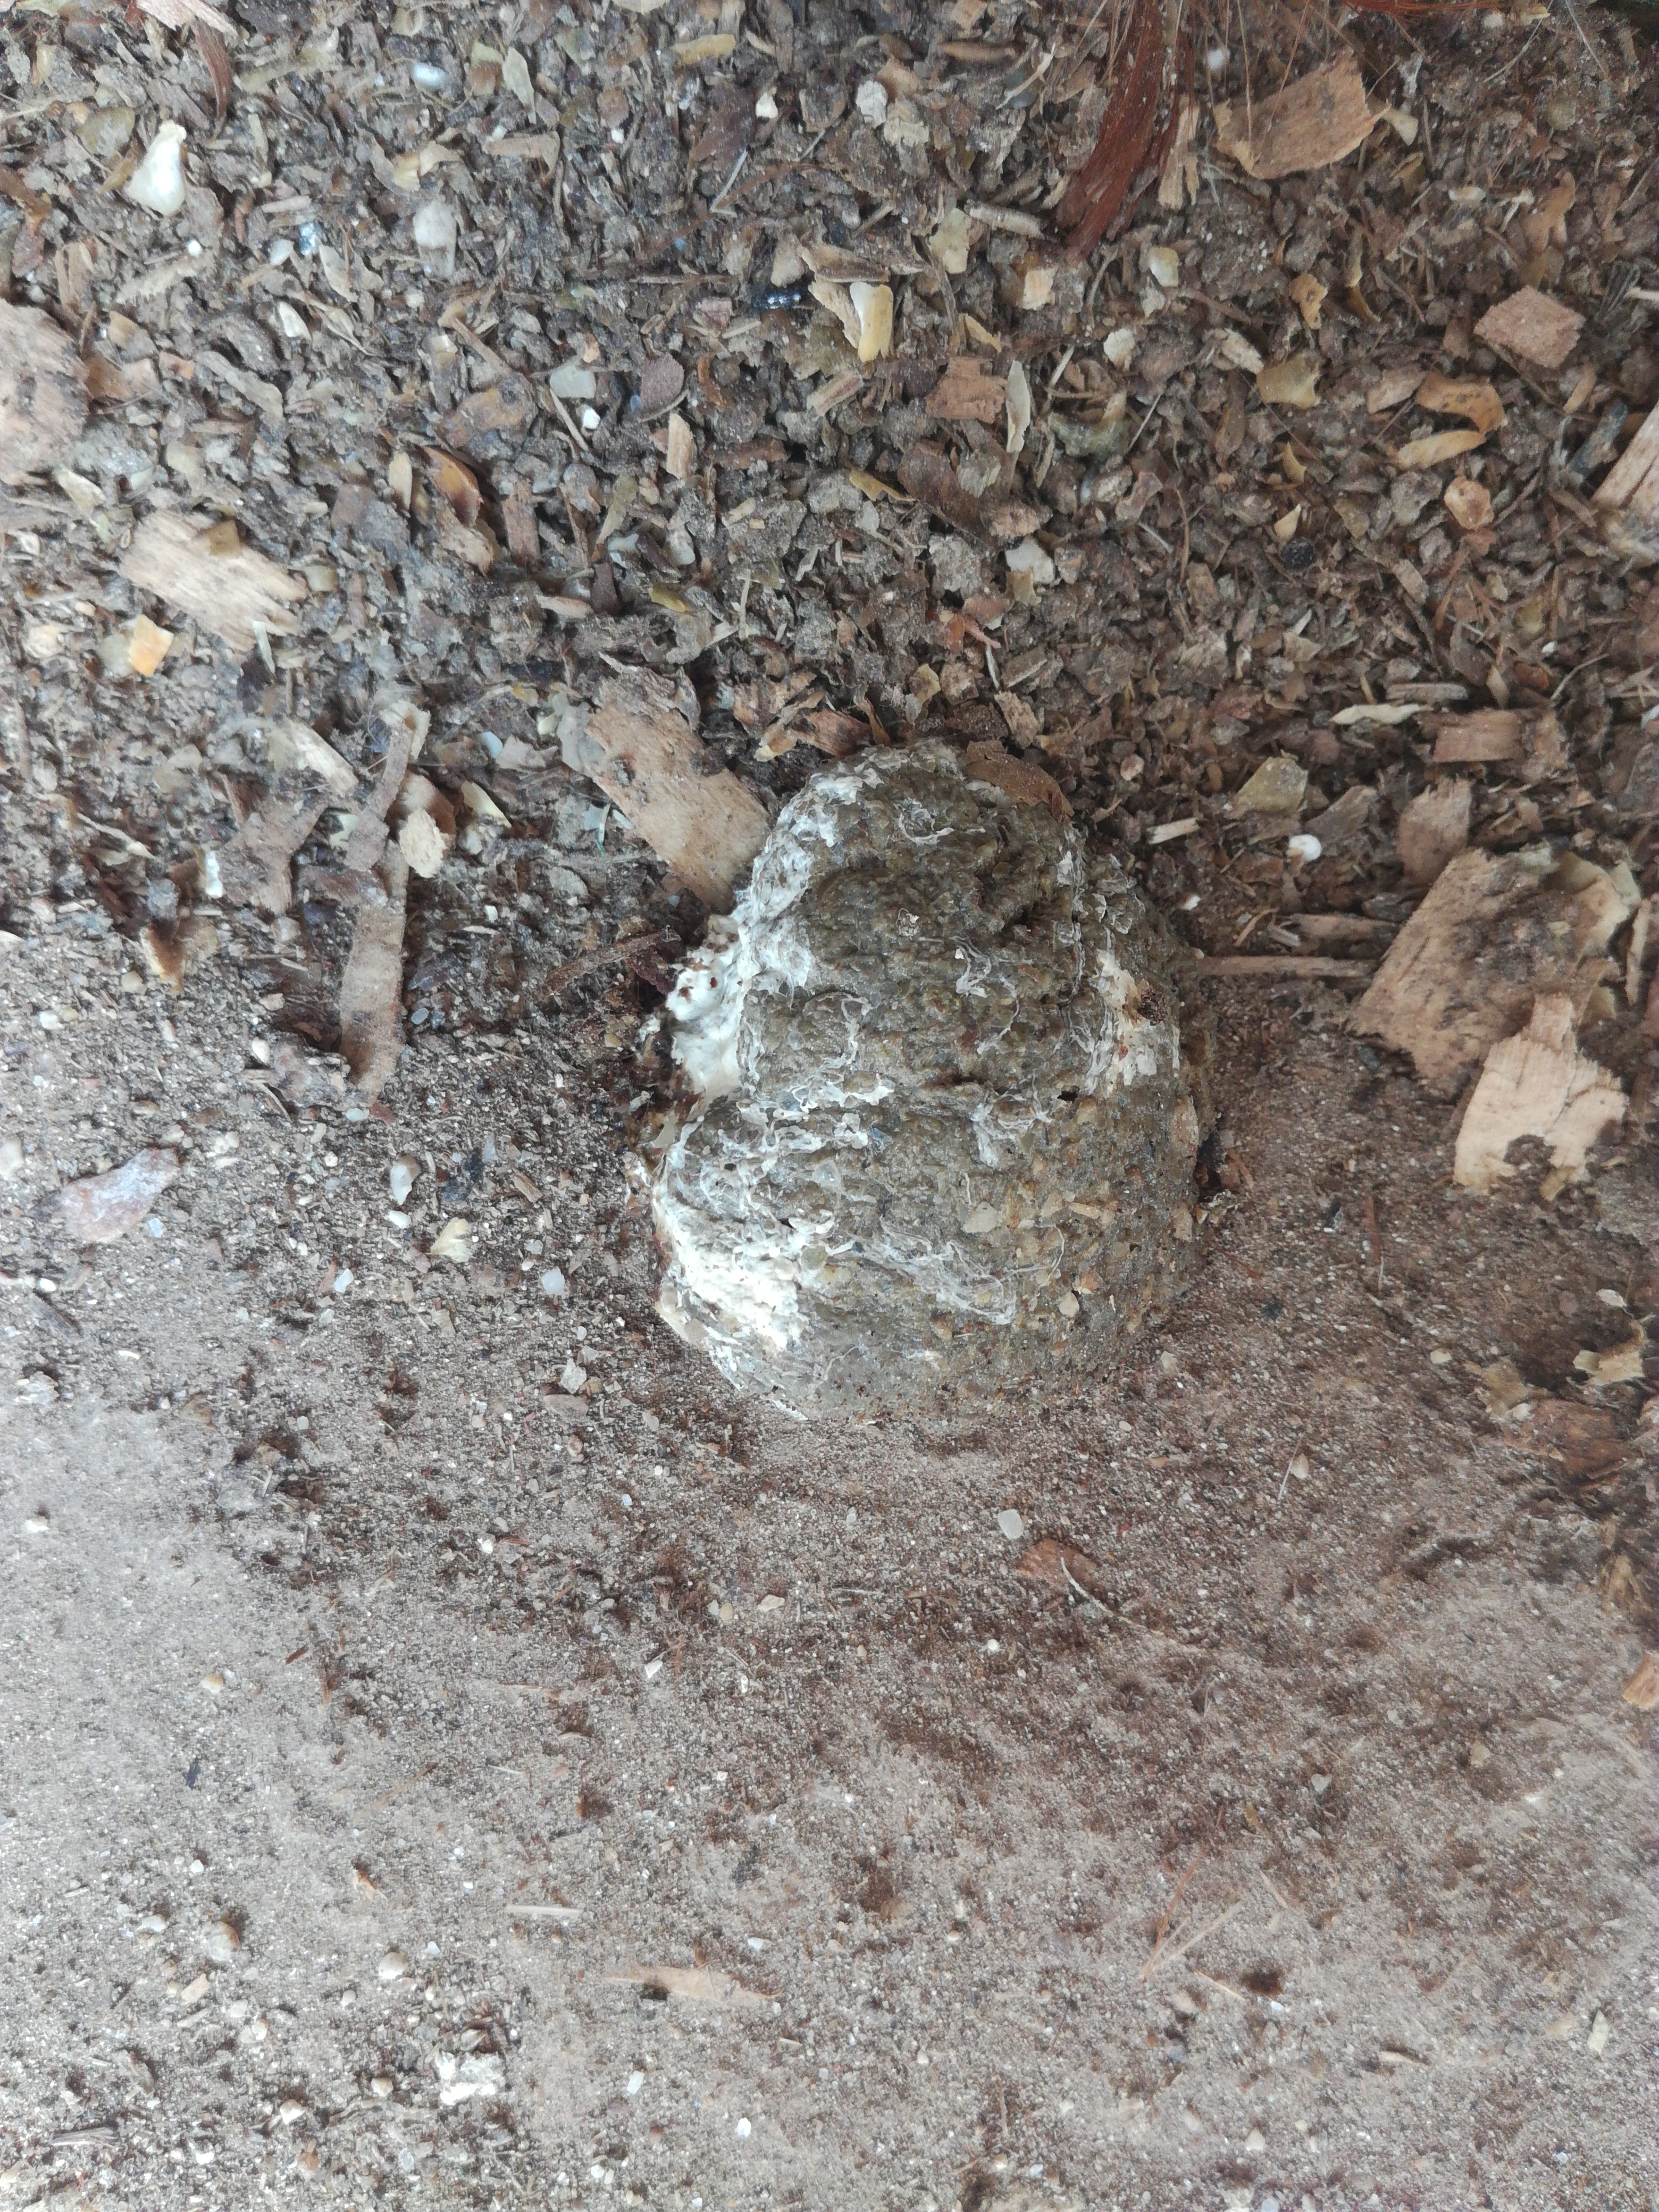
PCR-confirmed diagnosis: Healthy